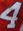
Number: 4